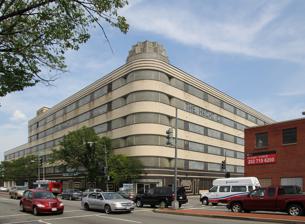
Building: Hecht Company Warehouse
Country: United States of America
Year built: 1937
United States historic place Hecht Company Warehouse U.S. National Register of Historic Places Show map of Washington, D.C. Show map of the District of Columbia Show map of the United States Location 1401 New York Ave., NE., Washington, D.C. Coordinates 38°54′52″N 76°59′6″W / 38.91444°N 76.98500°W / 38.91444; -76.98500 Built 1937 Architect Abbott, Merkt & Co.; Steel, Gilbert V. Architectural style Moderne NRHP reference No. 94000446 Added to NRHP May 25, 1994 The Hecht Company Warehouse in Washington, D.C. is a Streamline Moderne style building.  Designed by engineer Gilbert V. Steel of the New York engineering firm Abbott and Merkt, and prominently located on New York Avenue in Ivy City , it served as the central warehouse for The Hecht Company from its construction in 1937 and expansion in 1948. The building uses glass block extensively, culminating in a twelve-pointed star-shaped cupola at the corner, which is illuminated at night. Black brick interspersed with glass block spells out "The Hecht Co" at the fifth floor. At its opening, the building featured an in-house vehicle repair shop, air conditioning for the basement and first two floors, and three railroad track platforms. A careful rehabilitation was carried out in 1992, using matching materials. The site and surrounding area are currently under redevelopment to turn the building into a mixed-use retail and residential complex called the Hecht Warehouse District. See also Woodward & Lothrop Service Warehouse References